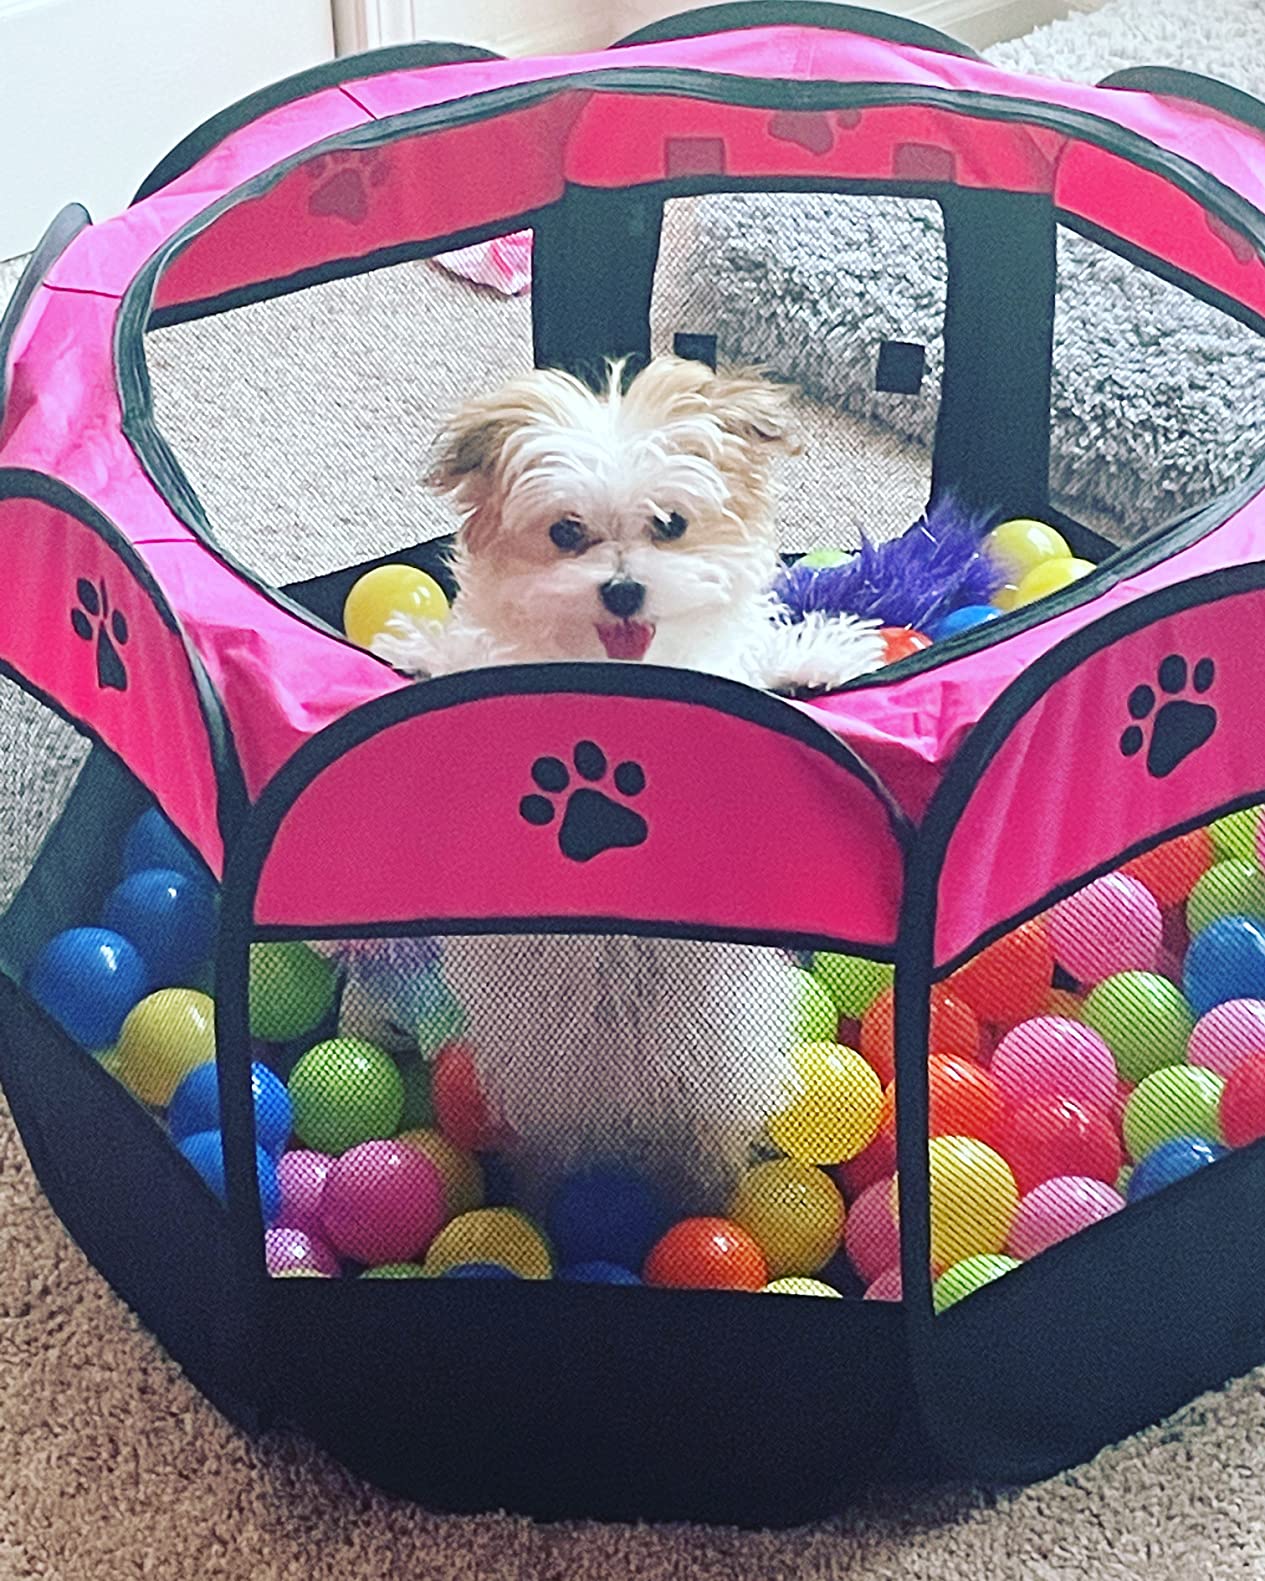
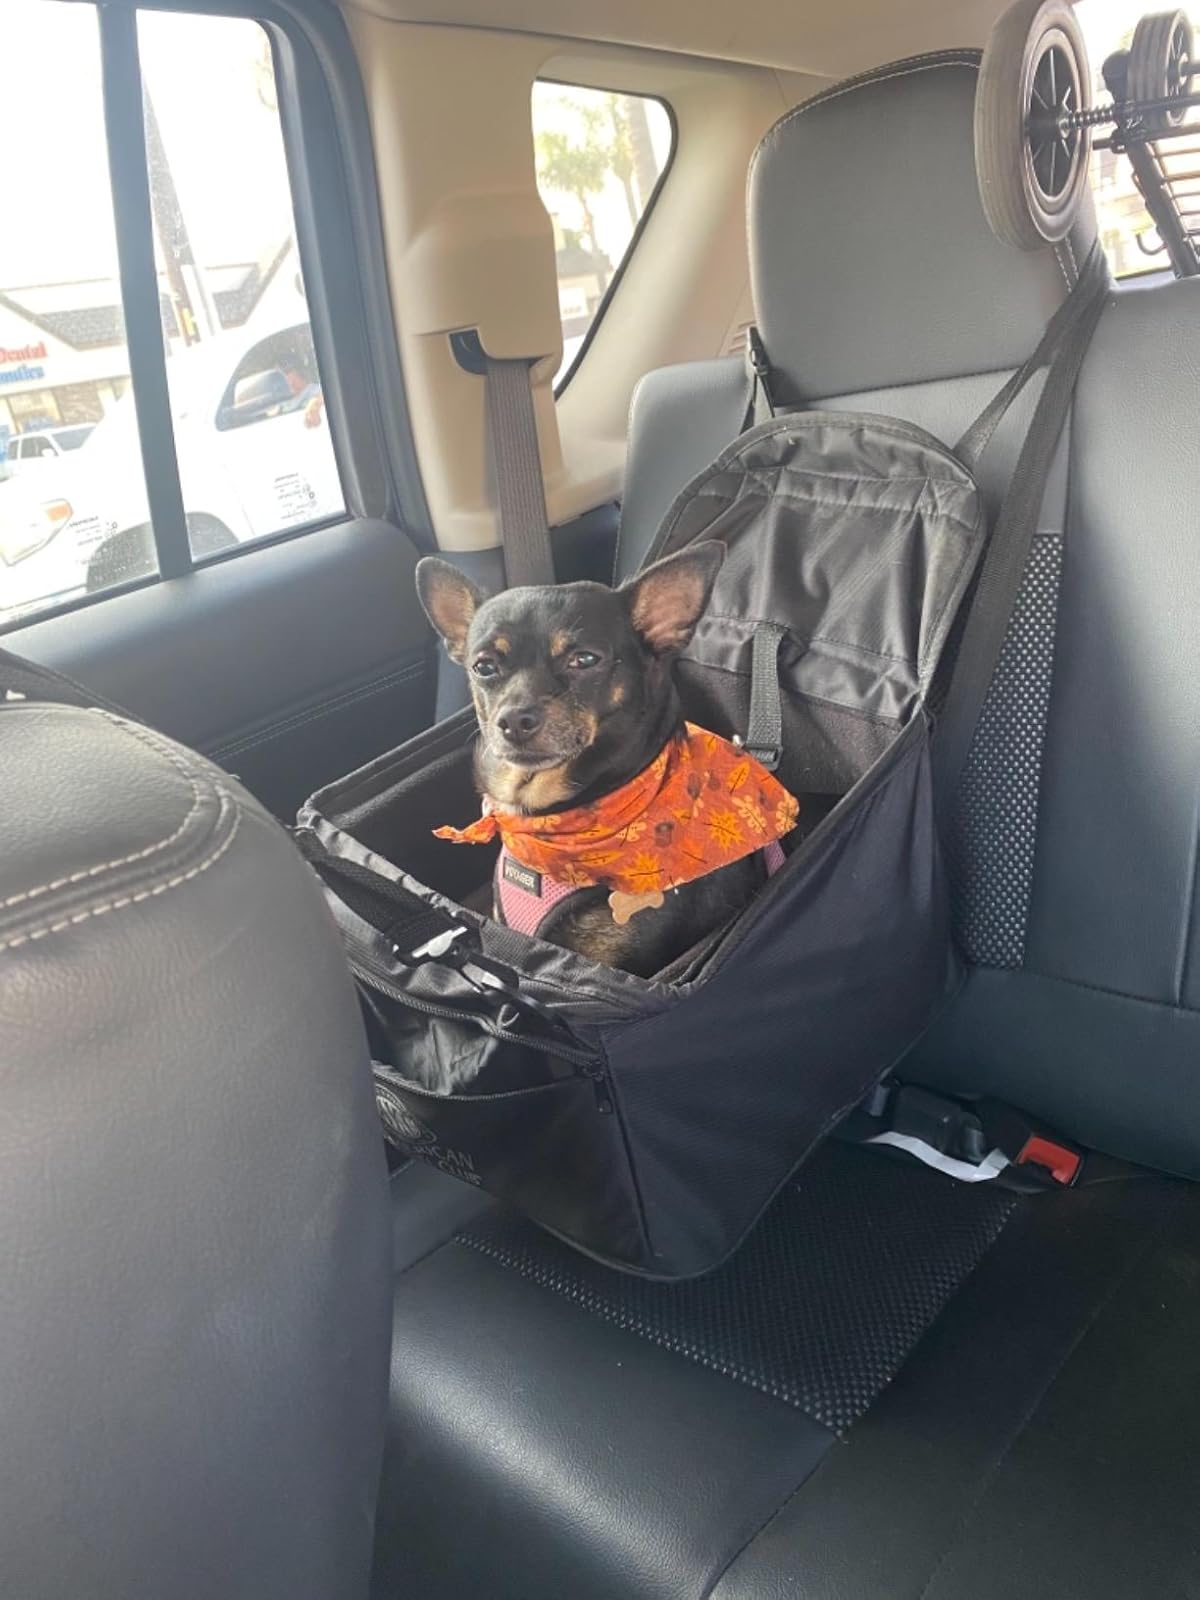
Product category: items_kennel
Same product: no